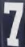
Number: 7